Gunderslevholm

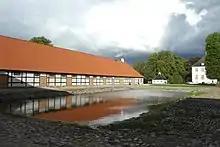
Gunderslevholm Avlsgaard

The main building is a two storey building which is nine bays wide and whose facade is tipped by a triangular pediment. Its hipped roof is clad with blue-glazed tile.